Retinoblastoma

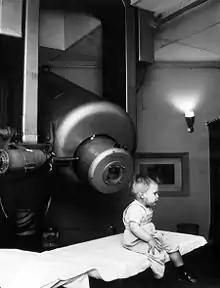
Historical image showing Gordon Isaacs, the first patient treated with the linear accelerator (external beam radiation therapy) for retinoblastoma, in 1957. Gordon's right eye was removed January 11, 1957 because the cancer had spread. His left eye, however, had only a localized tumor that prompted Henry Kaplan to try to treat it with the electron beam.

If the eye examination is abnormal, further testing may include imaging studies, such as computerized tomography (CT), magnetic resonance imaging (MRI), and ultrasound. CT and MRI can help define the structure abnormalities and reveal any calcium depositions. Ultrasound can help define the height and thickness of the tumor. Bone marrow examination or lumbar puncture may also be done to determine any metastases to bones or the brain.